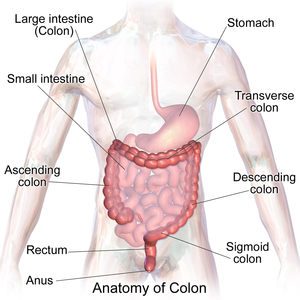
L'intestin est une partie du tube digestif, qui contribue à la digestion des aliments et au passage des nutriments vers le sang et le reste de l'organisme chez les bilatériens. Cette partie de l'appareil digestif s'étend de la sortie de l'estomac à l'anus. Chez les humains et la plupart des mammifères, il est divisé en deux parties appelées l’intestin grêle et le gros intestin. Chez les animaux à système circulatoire, c'est la partie du corps qui assure l'assimilation dans le sang des nutriments provenant des aliments. L'intestin en bonne santé est une barrière contre certains microbes, mais perméable aux nutriments. Il est le lieu d'une intense vie microbienne. Toute altération anormale de sa perméabilité peut affecter l'organisme entier.